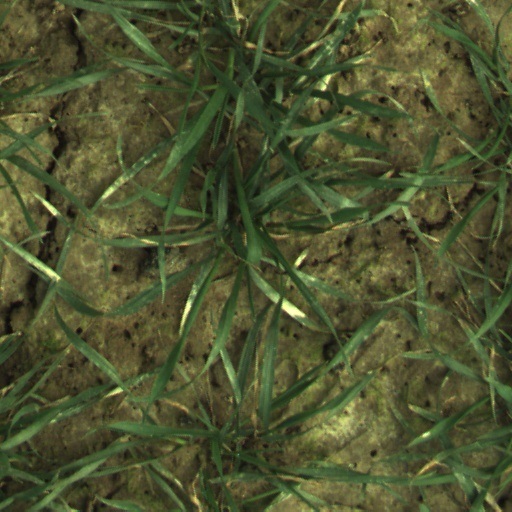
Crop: wheat